Jim Kelly

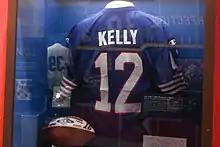
Kelly's #12 Buffalo Bills jersey on display at the Pro Football Hall of Fame

After the USFL folded, Kelly finally joined the Bills, who had retained his NFL rights, in 1986. He helped lead the Bills to four consecutive Super Bowl appearances (Super Bowl XXV–Super Bowl XXVIII) and six divisional championships from 1988 to 1995. The Bills are both the only franchise to reach the Super Bowl four years in a row and lose the Super Bowl four years in a row. Buffalo made the playoffs in eight of Kelly's 11 seasons as their starting quarterback. Kelly's primary 'go-to' wide receiver with the Bills, Andre Reed, ranks among the NFL's all-time leaders in several receiving categories. Kelly and Reed connected for 65 touchdowns during their career together trailing only the tandems of Peyton Manning and Marvin Harrison (112), Philip Rivers and Antonio Gates (87), Steve Young and Jerry Rice (85), Dan Marino and Mark Clayton (79), Peyton Manning and Reggie Wayne (69), and Drew Brees and Marques Colston (68) for touchdowns by an NFL quarterback and receiver tandem. Kelly, along with Andre Reed, Bruce Smith, Thurman Thomas, and Scott Norwood, was the subject of the "30 for 30" film—"Four Falls of Buffalo".